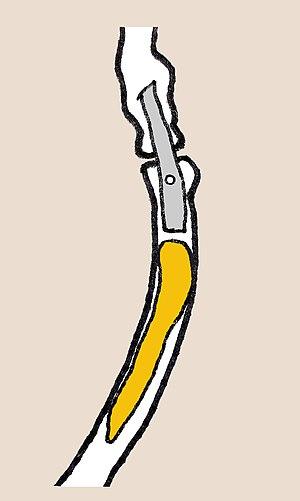
Le trésor d'Erstfeld est considéré comme la plus importante découverte suisse de l'époque de La Tène. Il date d'environ 300 avant J.-C. et a été découvert en 1962 à Erstfeld, dans le canton d'Uri. C'est l'un des exemples les plus importants de l'orfèvrerie celtique.